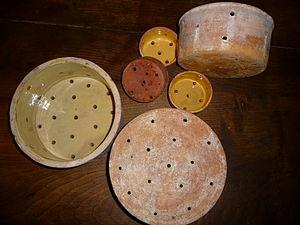
Vieux moules (faisselles) terre cuite fabriqués à Saint Jean du bruel.Aveyron.France pour fromages brebis:Pérail de ferme et Roquefort.
Une faisselle est un ustensile de cuisine utilisé dans les laiteries, les burons, les fruitières, entre autres. Récipient à parois percées de trous, il intervient dans la transformation du lait en fromage, et sert à égoutter le caillé.
Le fromage est un aliment obtenu à partir de lait coagulé, de produits laitiers ou d'éléments du lait comme le petit-lait ou la crème. Le fromage est fabriqué à partir de lait de vache principalement, mais aussi de brebis, de chèvre, de bufflonne ou d'autres mammifères.
Saint-Jean-du-Bruel est une commune française, située dans le département de l'Aveyron, en région Occitanie.
Le moule est connu depuis la plus haute Antiquité pour la transformation culinaire des produits alimentaires. C'est un récipient qui sert à préparer un plat, à confectionner un gâteau ou à égoutter le fromage en lui donnant une forme particulière.
Le fromage blanc est un fromage à pâte fraiche, obtenu par une coagulation lactique, avec ou sans une action légère de la présure, faiblement égoutté et non affiné. Suivant la réglementation française : La dénomination fromage blanc est réservée à un fromage non affiné qui, lorsqu'il est fermenté, a subi une fermentation principalement lactique. Les fromages blancs fermentés et commercialisés avec le qualificatif frais ou sous la dénomination fromage frais doivent renfermer une flore vivante au moment de la vente au consommateur.
La tomme de Provence, appelée aussi tomme à l'ancienne est un fromage français à pâte molle et à croûte fleurie dont la fabrication est traditionnelle dans toute la Provence. Élaborée uniquement à base de lait cru de chèvre, son histoire se perd dans la nuit des temps puisqu'elle serait fabriquée, selon la même technique, depuis le néolithique comme en attestent les antiques faisselles retrouvées par les archéologues sur des sites où se pratiquait l'élevage caprin.